Huge (TV series)

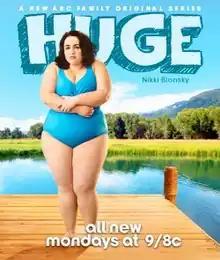
Promotional poster

Huge is an American teen drama television series that aired on ABC Family. The series is based on the young adult novel series of the same name by Sasha Paley. The hour-long drama series revolves around eight teens sent to a summer weight loss camp called Camp Victory. Winnie Holzman (creator of "My So-Called Life") and her daughter Savannah Dooley wrote the plot.